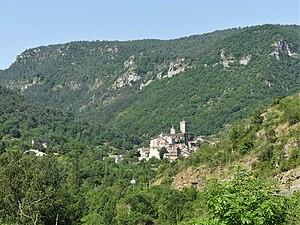
Le bourg de Peyreleau (Aveyron) vu depuis la route départementale 996 (commune du Rozier, Lozère).
Peyreleau, en occitan Peiralèu, est une commune française située dans le département de l'Aveyron, en région Occitanie.